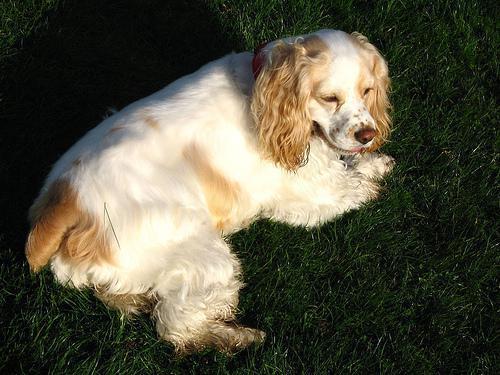
cocker_spaniel